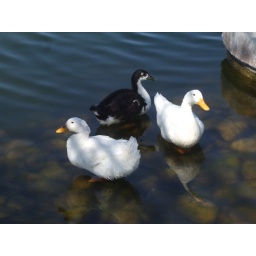
ducks in shallow water